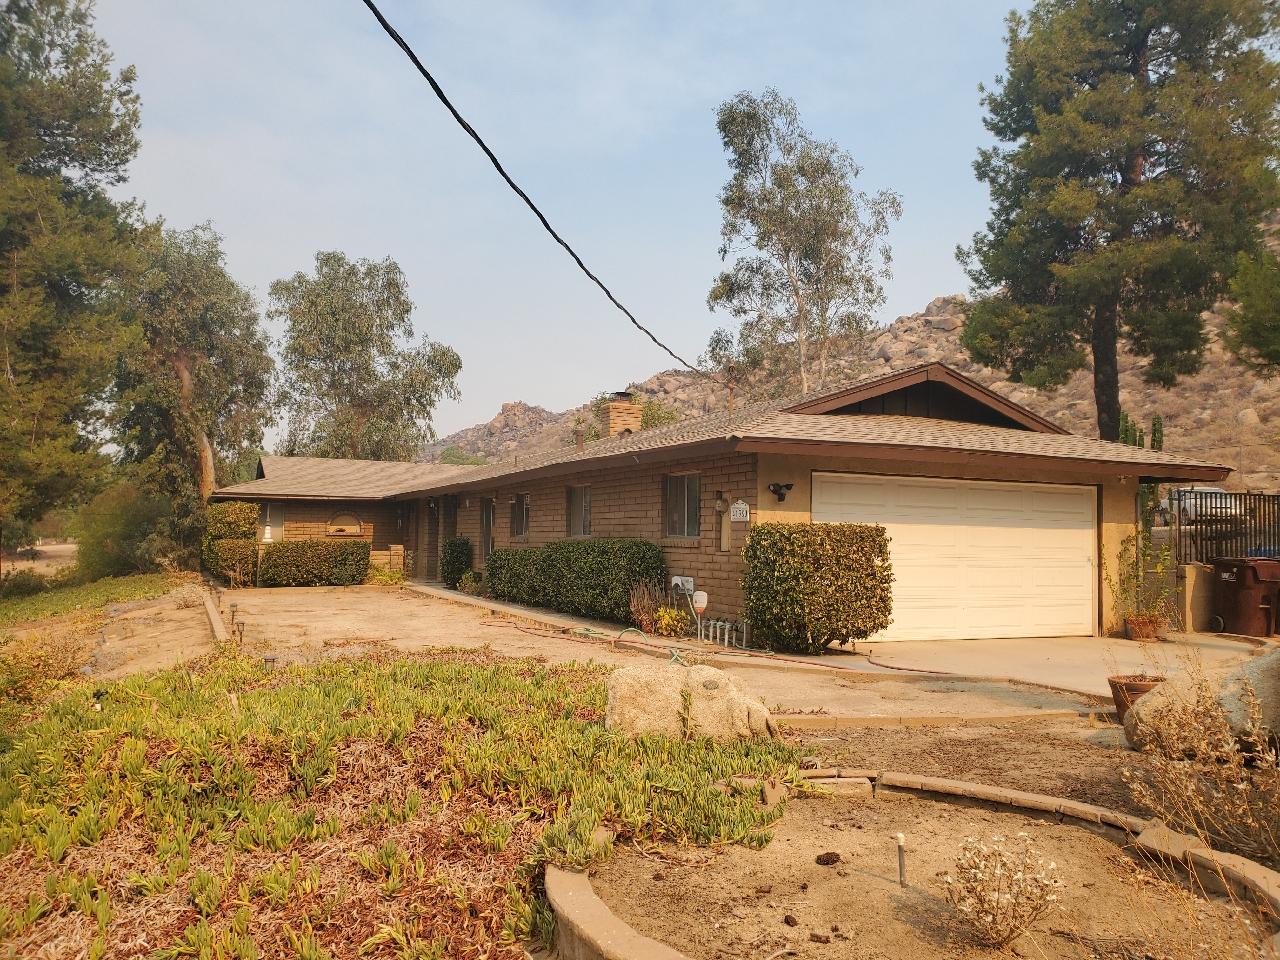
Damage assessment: no_damage